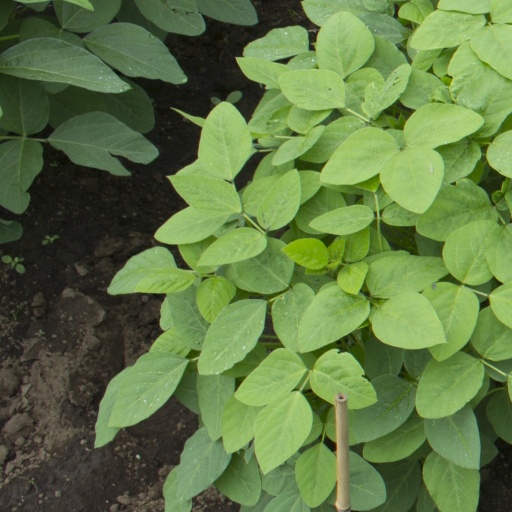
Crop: soybean